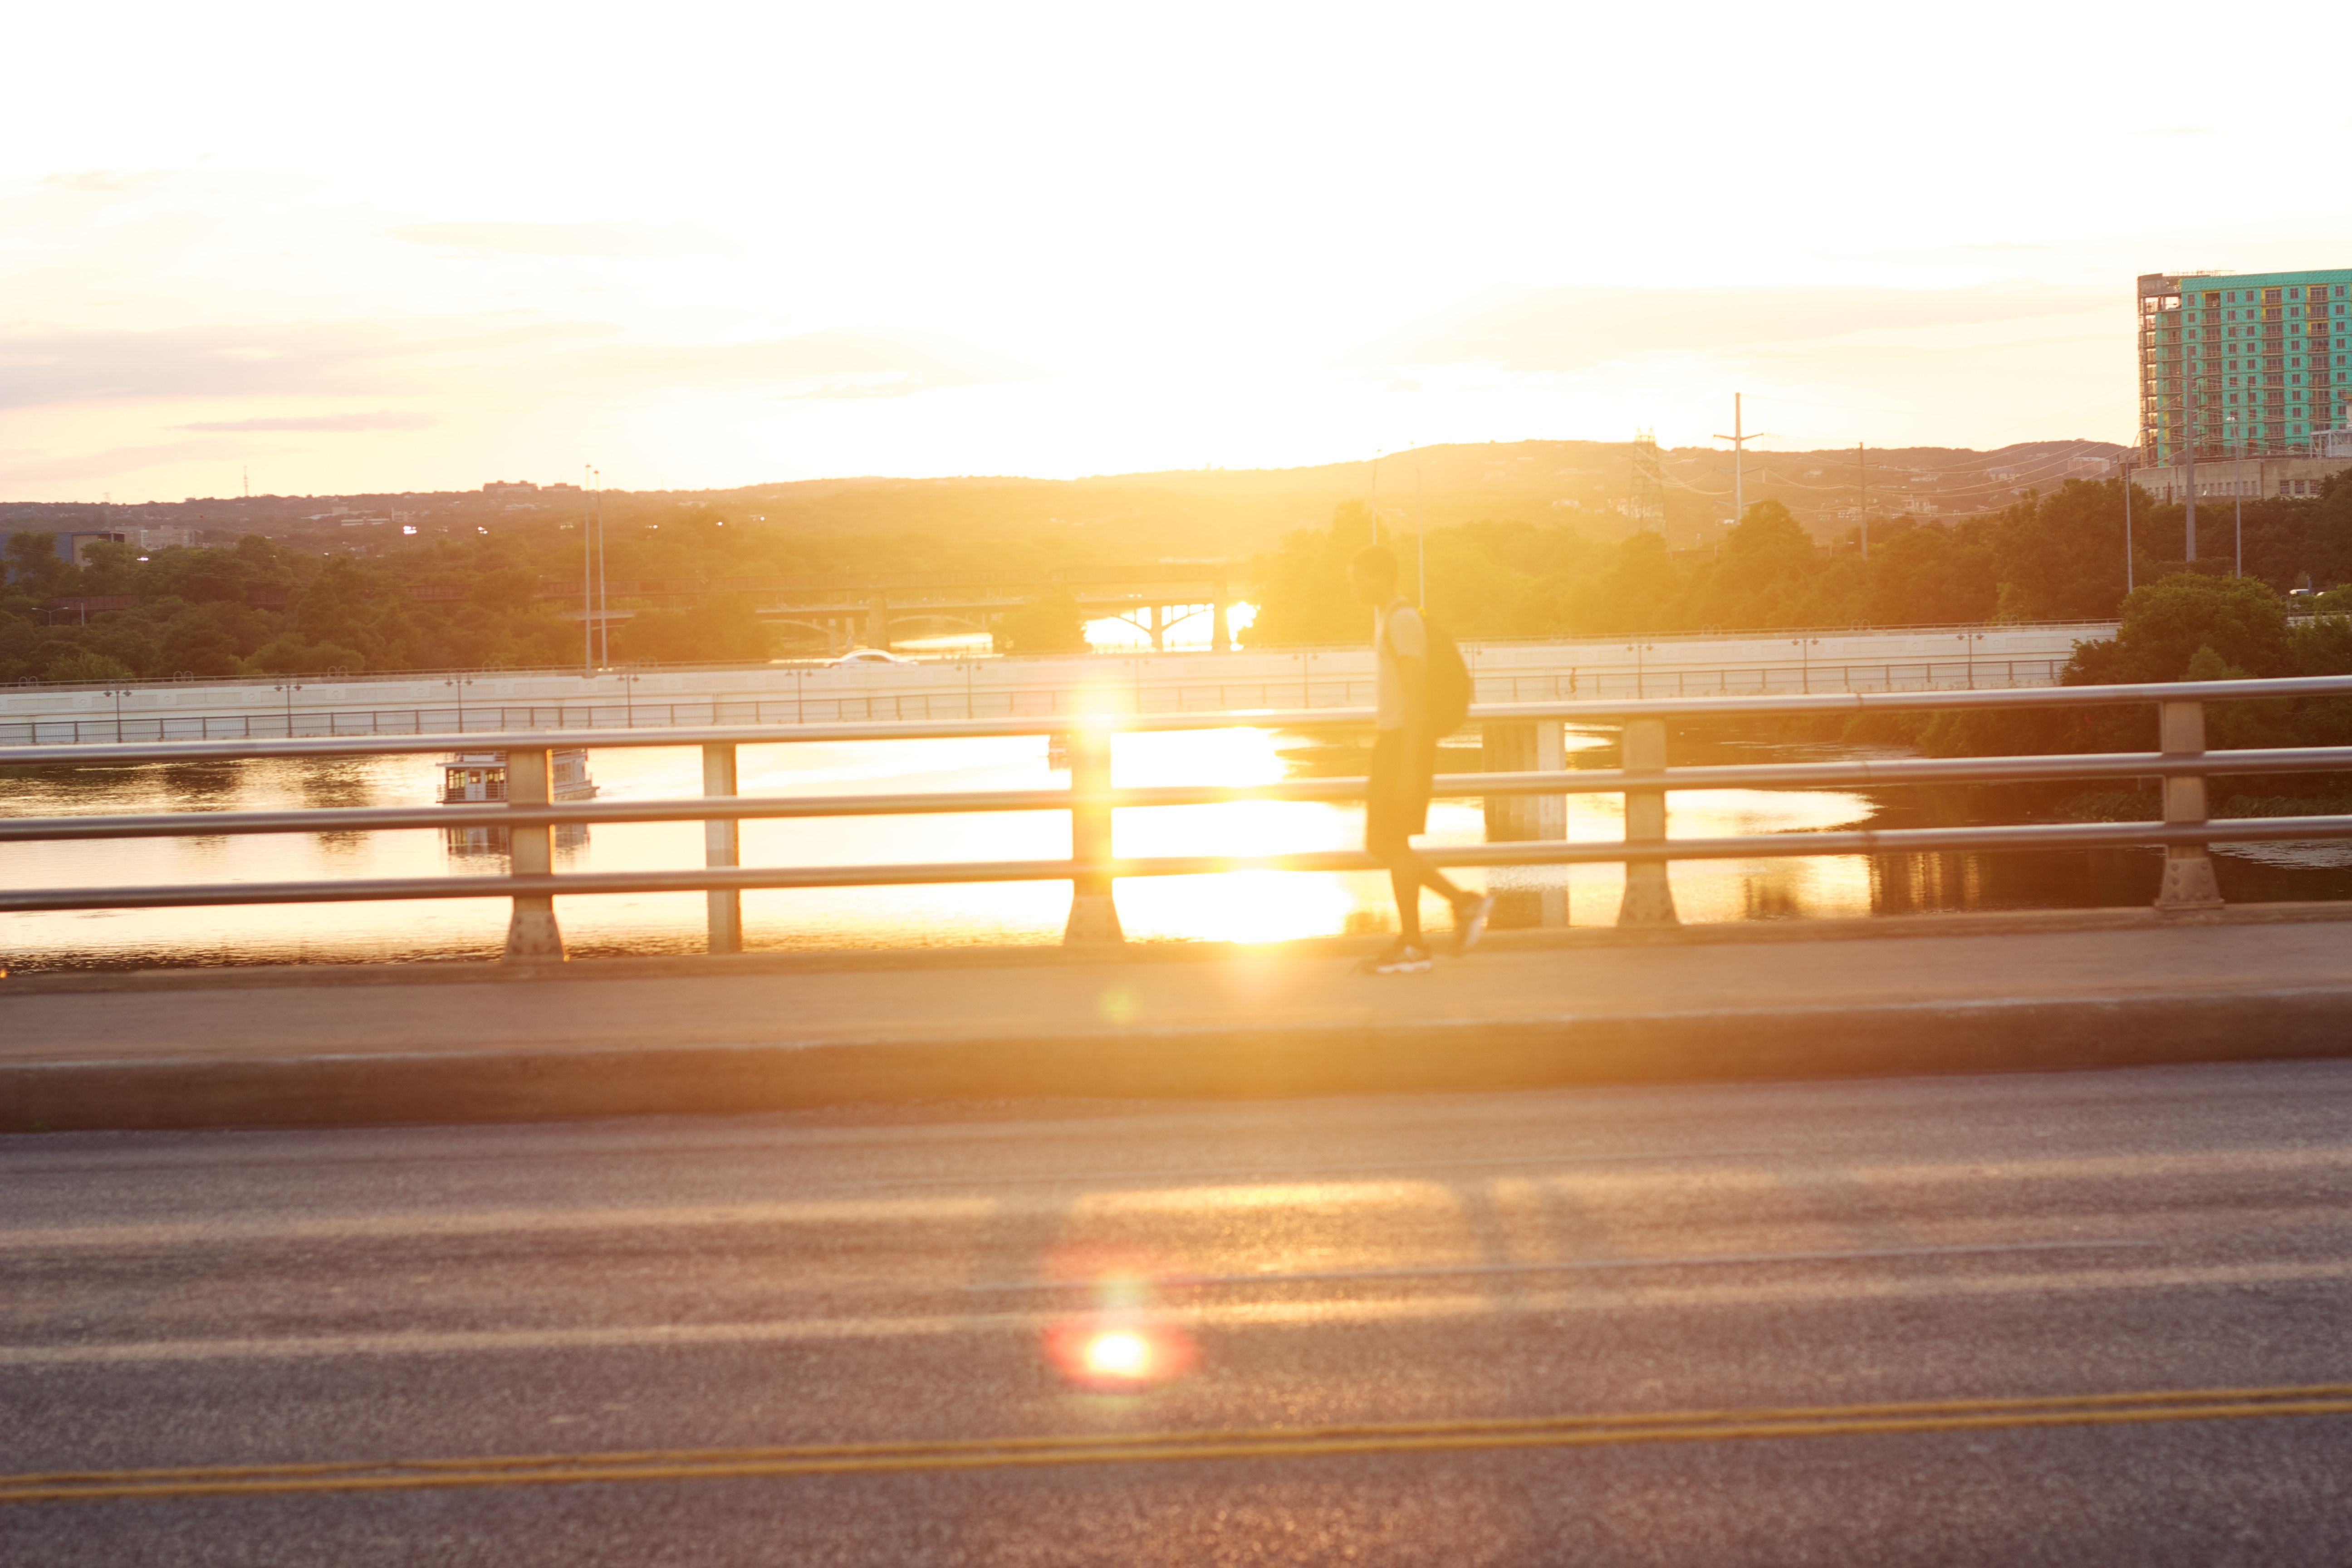
horizon, light, sunrise, sunset, sunlight, morning, dawn, walkway, dusk, evening, atmospheric phenomenon